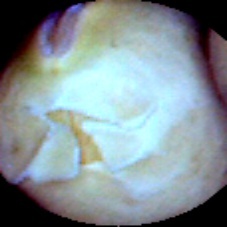
Label: Skin-damaged